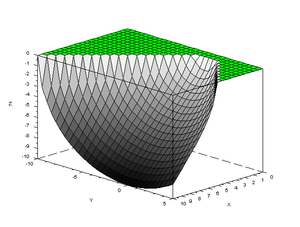
La mesure en sismologie est fondamentale pour l'étude des séismes, de la propagation des ondes, et de la structure interne de la terre. En effet, l'étude d'un séisme passe par l'étude des processus en action sur la faille avant et pendant le séisme. Mais une observation directe de cet objet dans son ensemble est rarement possible. Un forage ou une tranchée peuvent être effectués, mais ce sont des solutions très coûteuses et elle ne permettent qu'une observation ponctuelle du plan de faille. Il faut donc recourir à des observations indirectes, la première étant les ondes générées par les séismes, qui peuvent être enregistrées même à l'autre bout de la terre en cas de magnitudes importantes. Ces ondes à leur passage font bouger le sol. C'est ce mouvement et son amplitude qui sont enregistrés grâce à des capteurs appelés sismomètres.
En géométrie et trigonométrie, la triangulation est une technique permettant de déterminer la position d'un point en mesurant les angles entre ce point et d'autres points de référence dont la position est connue, et ceci plutôt que de mesurer directement la distance entre les points. Ce point peut être considéré comme étant le troisième sommet d'un triangle dont on connaît deux angles et la longueur d'un côté.